Foreign relations of Israel

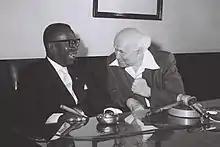
Liberian President William Tubman with David Ben-Gurion in 1962

Relations between Israel and Iran have alternated from close political alliances between the two states, during the era of the Pahlavi dynasty, to open hostility following the rise to power of Ayatollah Ruhollah Khomeini. While Iran was the second Muslim-majority country to recognize Israel, the two states do not currently have diplomatic relations with each other, due to Iran's withdrawal of its recognition of Israel. The post-1979 Iranian authorities avoid referring to Israel by its name, and instead use the terms "the Zionist regime" or "occupied Palestine". Iranian passports bear an inscription that says, "The bearer of this passport is forbidden from traveling to occupied Palestine."